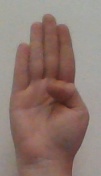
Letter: kaaf